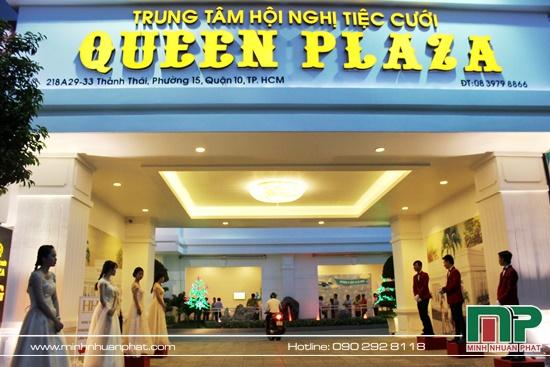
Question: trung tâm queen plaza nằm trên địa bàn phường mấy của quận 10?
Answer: phường 15